Genoa Economic and Financial Conference (1922)

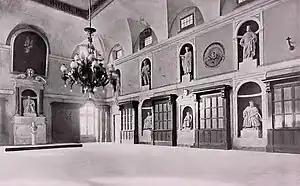
Interior view of the main hall of the Palazzo di San Giorgio, location of plenary meetings of the Genoa Conference of 1922.

The opening ceremony of the Genoa Conference took place at 3 pm on 10 April 1922 at the Palazzo di San Giorgio, one of the oldest palaces in the city. Delegations entered at one end of the palace and ran a gauntlet of news photographers from around the world. At the opposite end, guests, journalists and members of the delegations' support staffs disembarked from a column of automobiles to go inside the building. Admission to journalists was through tickets distributed ahead of the event, which were strictly limited.